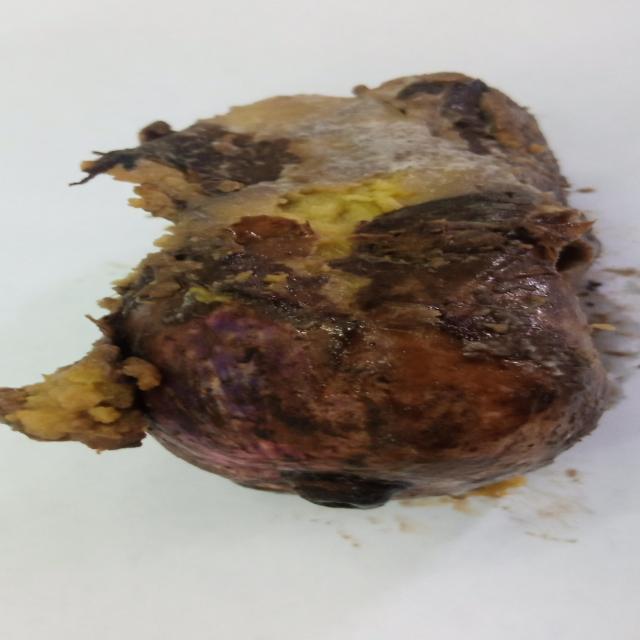
Plum grade: rotten